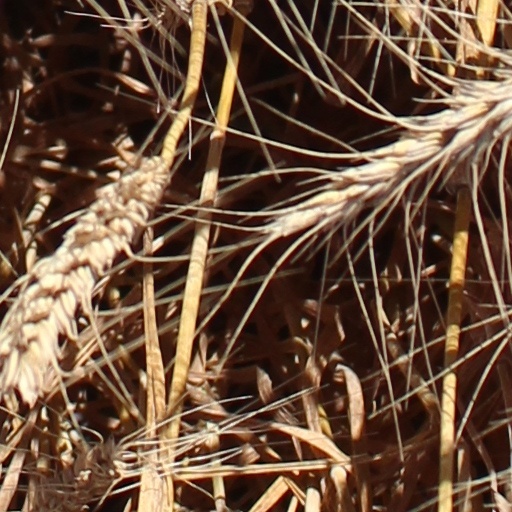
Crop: wheat